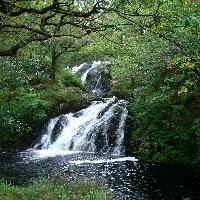
Weather: cloudy or overcast